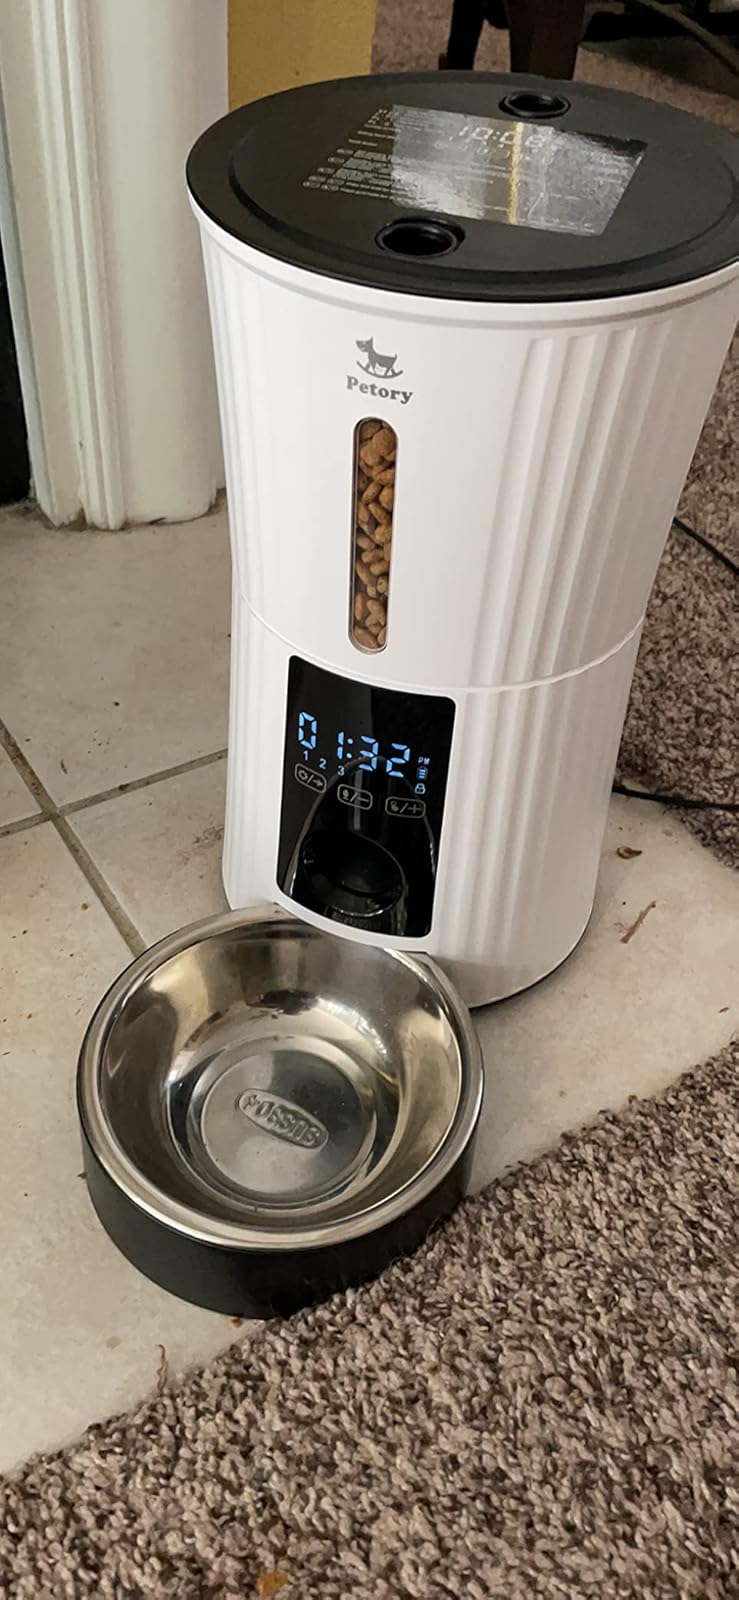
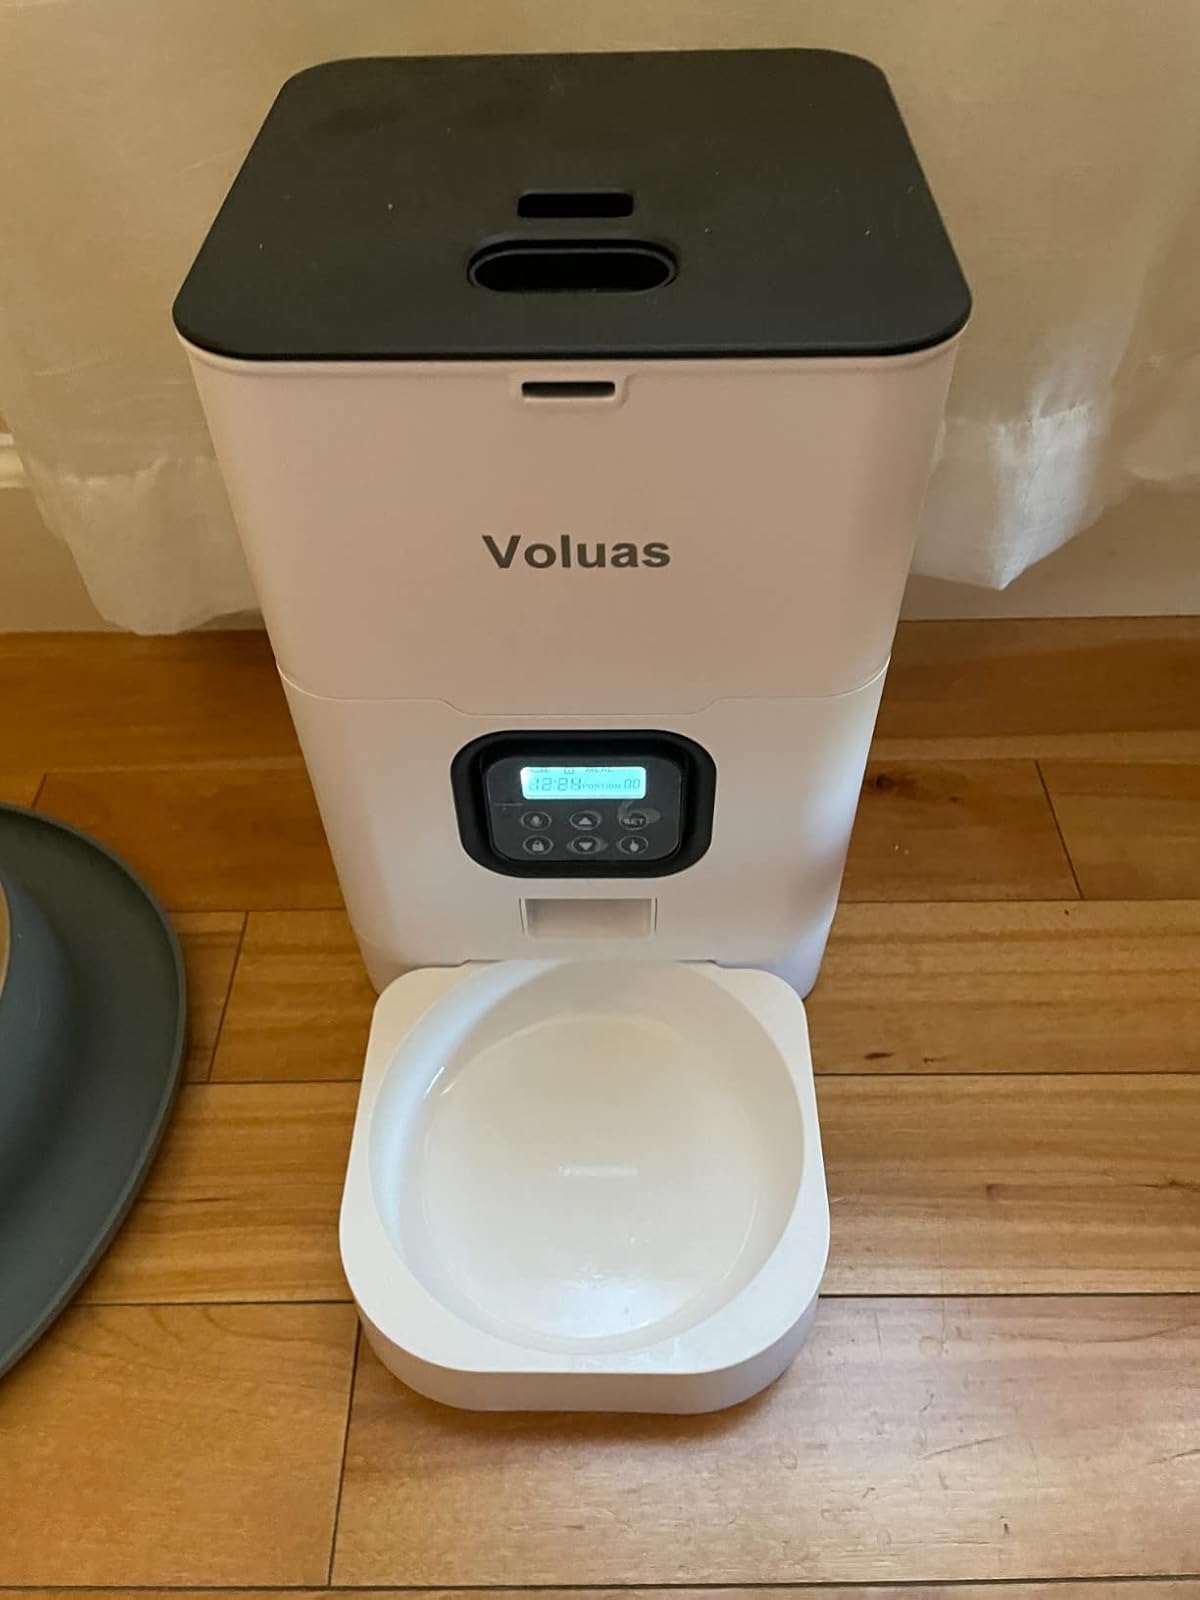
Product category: items_feeder
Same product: no